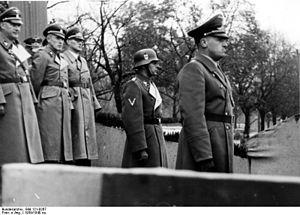
Pendant un défilé des forces de police, le gouverneur général de Pologne Hans Frank (à droite) se tient debout devant ses adjoints. Le SS-Obergruppenführer Krüger, HSSPf au Gouvernement général (partie de la Pologne occupée par les Allemands, qui n'a pas été annexée), se trouve derrière Frank, et porte un casque d'acier sur la tête.
Friedrich-Wilhelm Krüger est un membre du parti nazi et un SS-Obergruppenführer, General der Polizei et General der Waffen-SS, né le 8 mai 1894 à Strasbourg et mort par suicide le 10 mai 1945 à Gundertshausen.
AB-Aktion est une campagne de l'Allemagne nazie visant à éliminer les intellectuels et les élites socio-économiques et spirituelles de la nation polonaise. Au printemps et à l'été 1940, plus de 30 000 Polonais ont été arrêtés par les autorités nazies dans la zone occupée par les Allemands. Environ 7 000 dirigeants et professeurs, enseignants et prêtres ont été par la suite massacrés en différents endroits du pays, notamment dans la forêt de Palmiry. Les autres furent envoyés dans des camps de concentration.